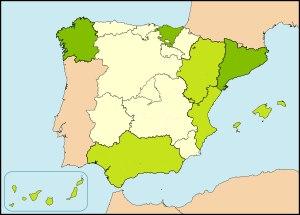
Nationalité historique, réalité nationale, caractère national ou, simplement, nationalité sont des termes récurrents de la politique espagnole contemporaine qui désignent certaines des communautés autonomes, qui considèrent avoir une identité linguistique et culturelle propre, aux termes de l'article 2 de la Constitution espagnole de 1978 : « La Constitution est fondée sur l'unité indissoluble de la Nation espagnole, patrie commune et indivisible de tous les Espagnols, et elle reconnaît et garantit le droit à l'autonomie des nationalités et des régions qui l'intègrent et la solidarité des unes envers les autres. »